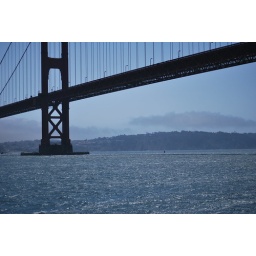
golden gate bridge by kristann perring